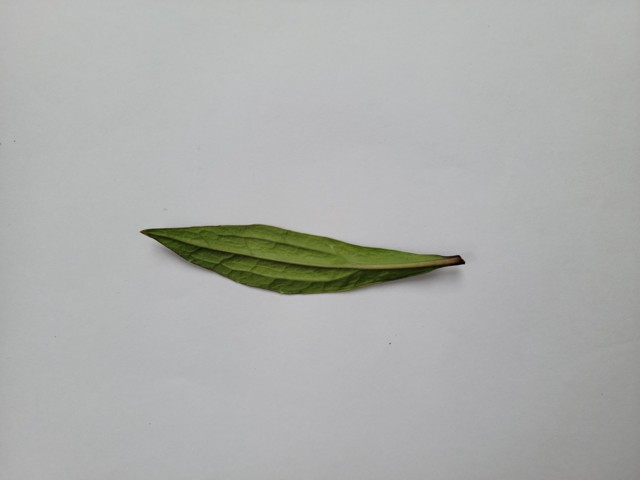
Plant: ayapan